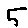
Label: 5